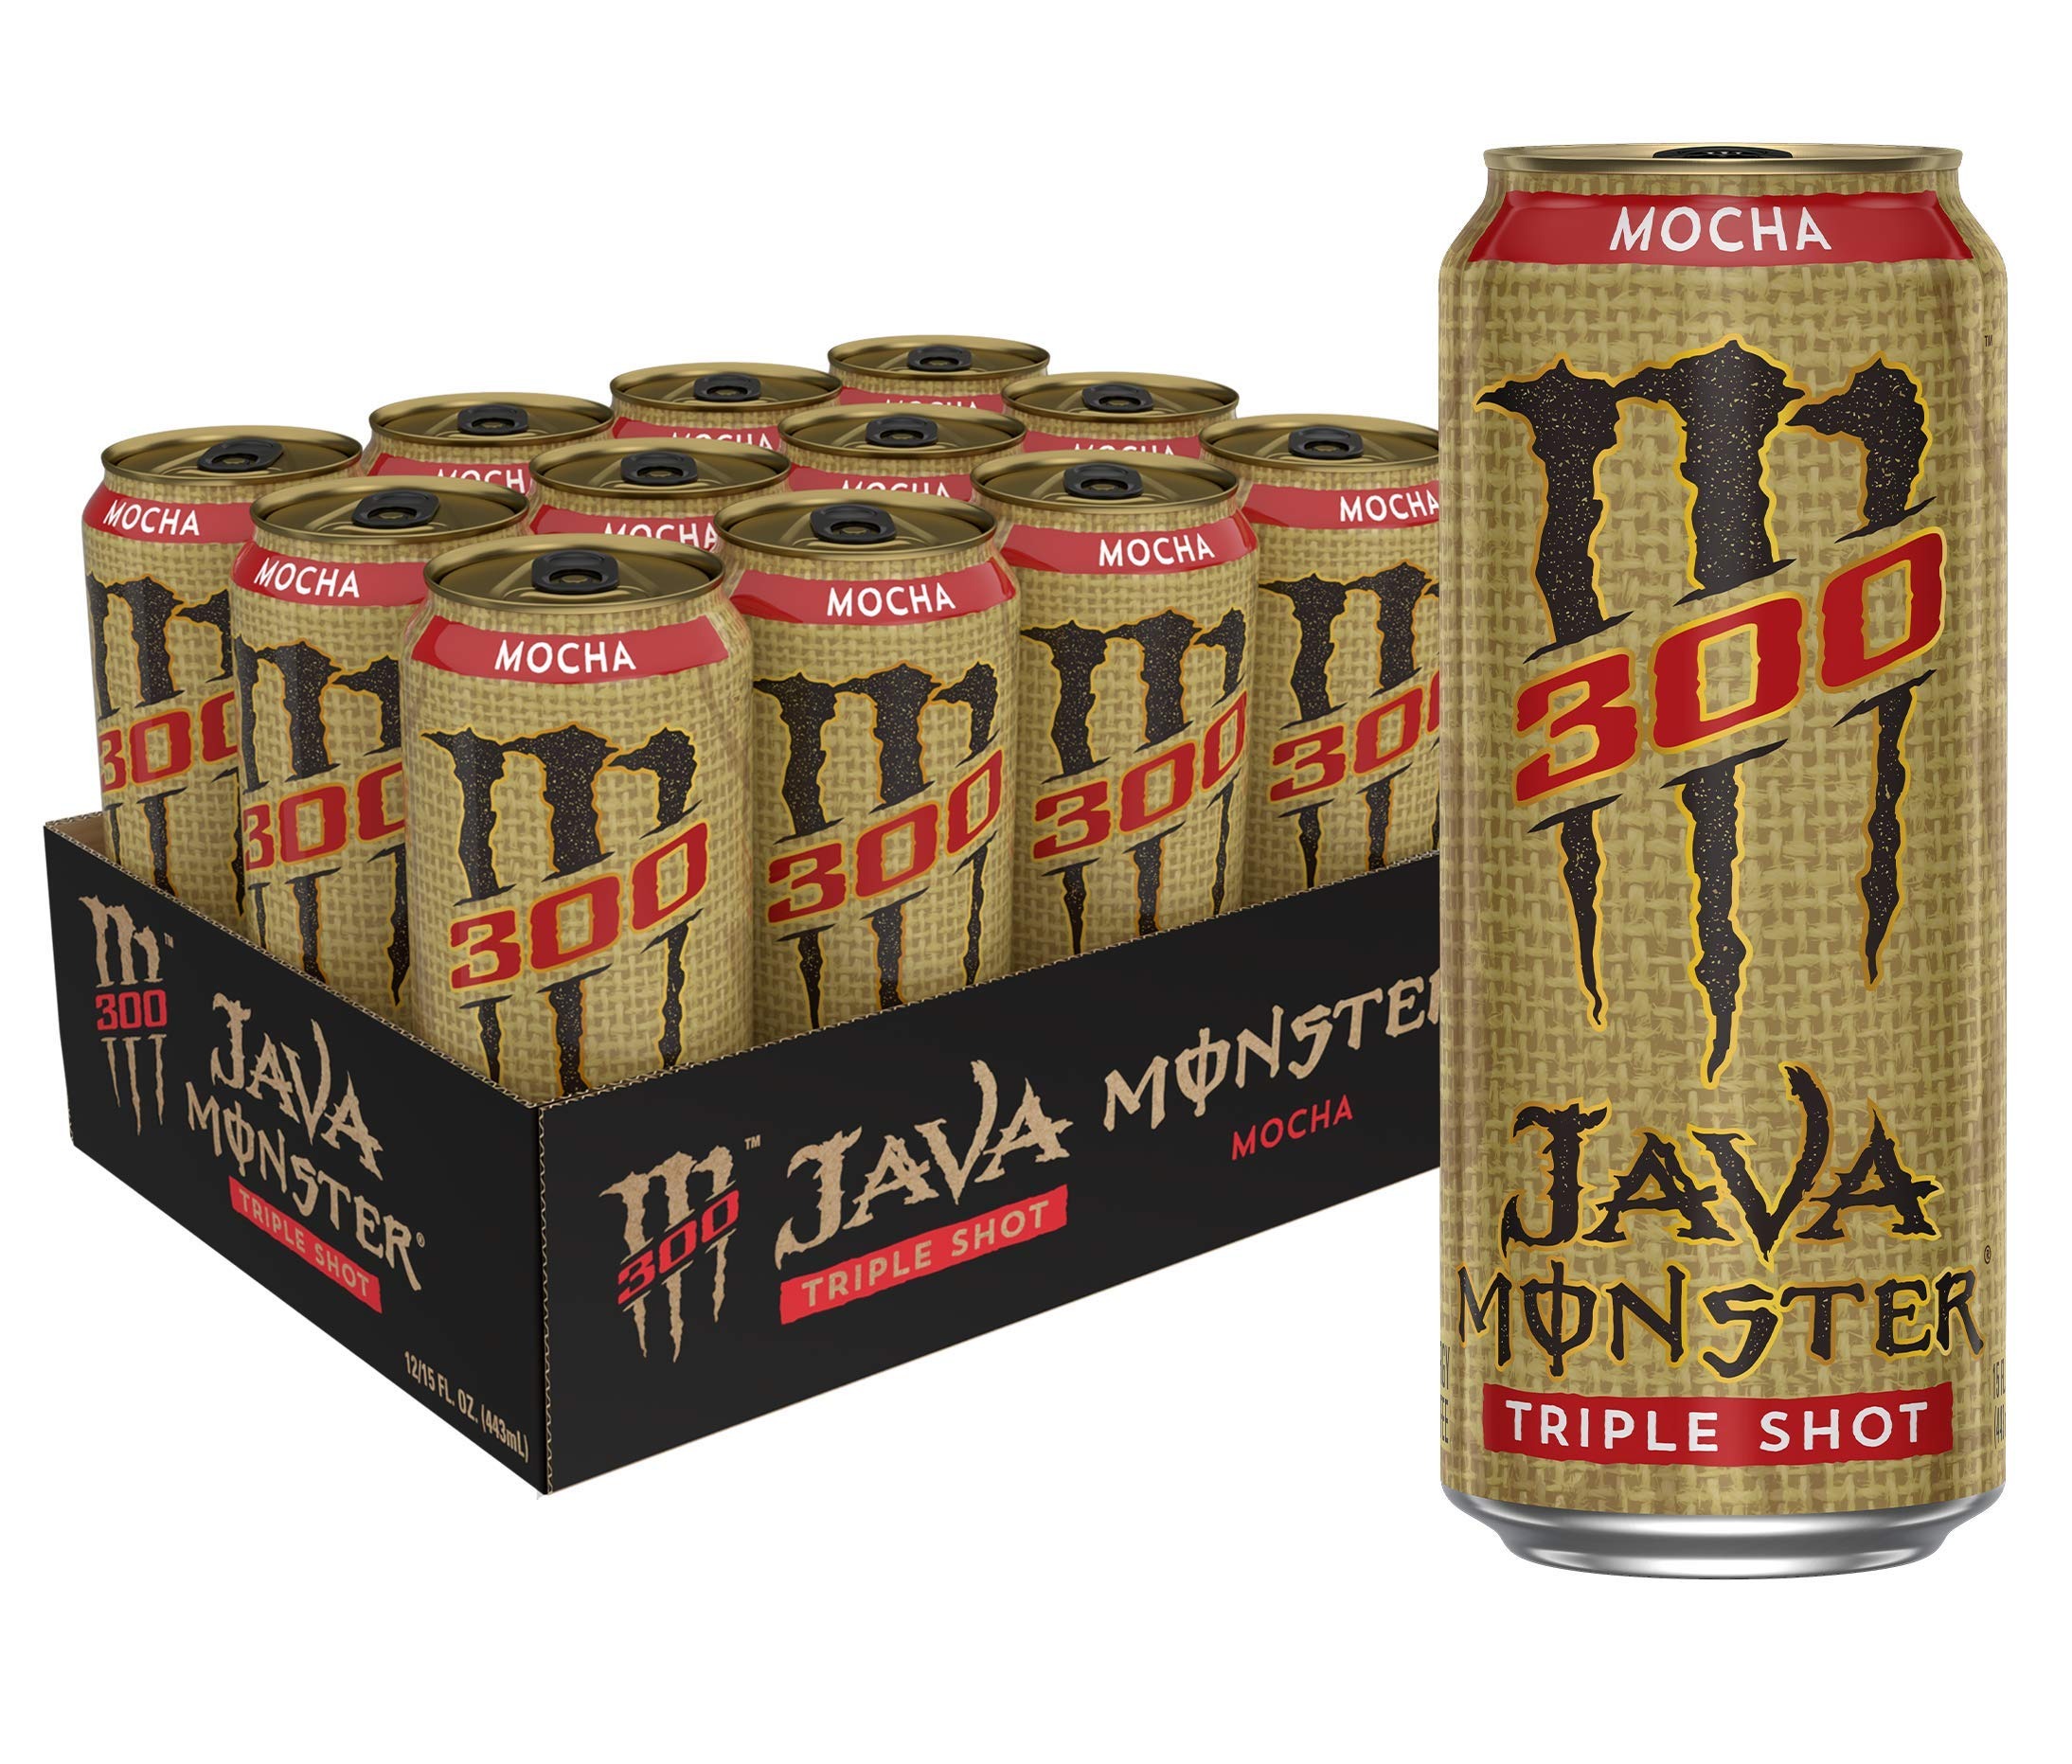
Item Name: Monster Energy Java 300 Triple Shot Robust Coffee + Cream,15 Fl Oz (Pack of 12)
Bullet Point 1: Robust coffee + Cream | Java Monster 300 Mocha is real coffee, brewed up with cream and rich chocolate flavor
Bullet Point 2: Stock up with a 12 pack | For those looking for a robust, seriously strong coffee, Java 300 Mocha is available in a convenient pack of 12
Bullet Point 3: Seriously strong coffee | Java Monster 300 has a more coffee-forward flavor profile with 300mgs of natural caffeine and is supercharged with the Monster Energy blend
Bullet Point 4: Due to new FDA nutrition labeling requirements, product labels may vary from those pictured
Value: 180.0
Unit: Fl Oz

Price: 4.29